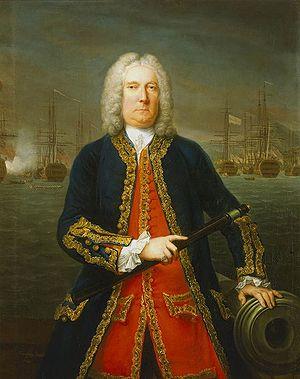
La bataille du cap Sicié ou bataille de Toulon, du 22 février 1744, oppose, dans le cadre de la guerre de Succession d'Autriche, une escadre espagnole voulant forcer le blocus de la rade de Toulon, appuyée par la flotte française du Levant, à la flotte britannique de Méditerranée, qui au terme de cette journée de combat est obligée de battre en retraite.
Thomas Mathews est un officier de marine britannique des XVIIᵉ et XVIIIᵉ siècles. Il sert dans la Royal Navy, et parvient au grade d'Admiral.